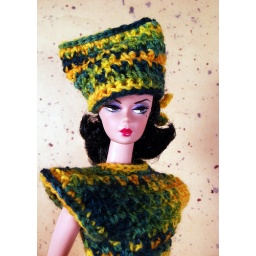
Crocheted dress and hat for Silkstone. Hat ties in back for adjustment. Available. Flickrmail me.